Wiesbaden High School

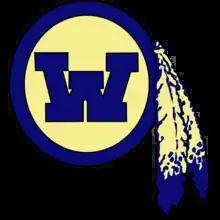
Official Emblem of the Wiesbaden Warriors

Wiesbaden High School (formerly General H. H. Arnold High School) is an American high school located in Wiesbaden, Germany, and is a part of the Department of Defense Dependents Schools, the 9th largest United States School System. Although located in Germany, the school follows a traditional U.S. curriculum and traditional U.S. school activities.